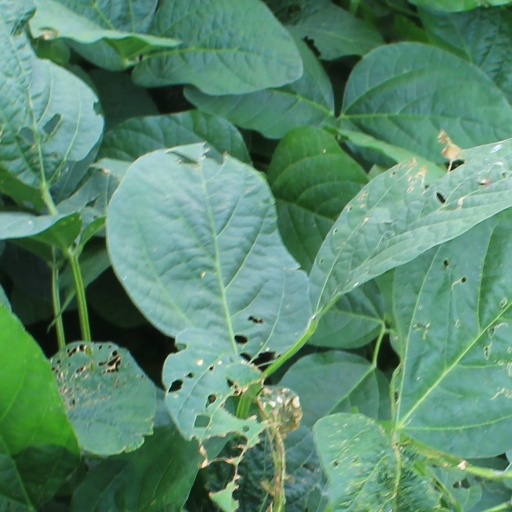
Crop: soybean